Monterey Jack

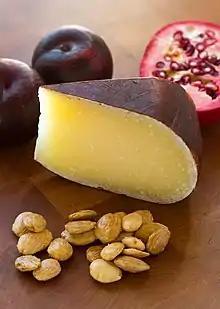
A wedge of dry aged Monterey Jack, known as Dry Jack

In its earliest form, Monterey Jack was made by 18th-century Franciscan friars of Monterey, Alta California.